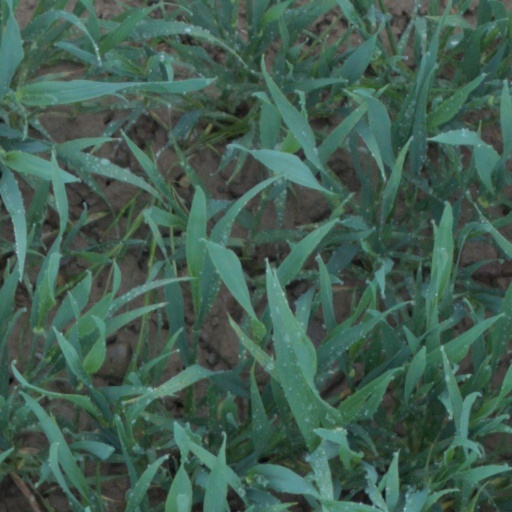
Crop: wheat